Anna Karoline

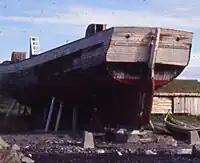
Close-up of "Anna Karoline" at the museum

The last port of call for "Anna Karoline" was Bodøsjøen outside the center of Bodø, where she arrived in 1959. For some 30 years she has had a roof as cover and after some years walls were added. The facilities are viewed as far from ideal and the vessel should have a permanent building. Nordland Museum is working with a project for a building where the vessel can be both preserved and exhibited for visitors.